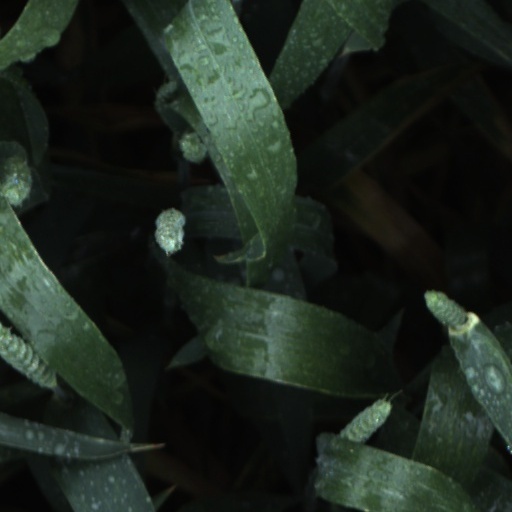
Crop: wheat